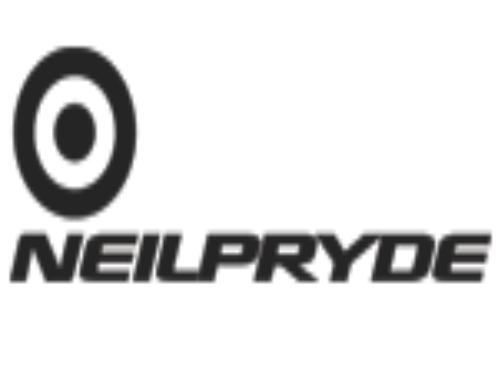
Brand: neil pryde-1
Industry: Sports